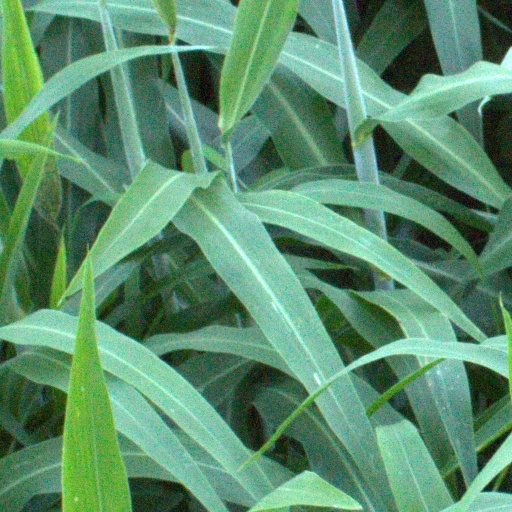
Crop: sorghum